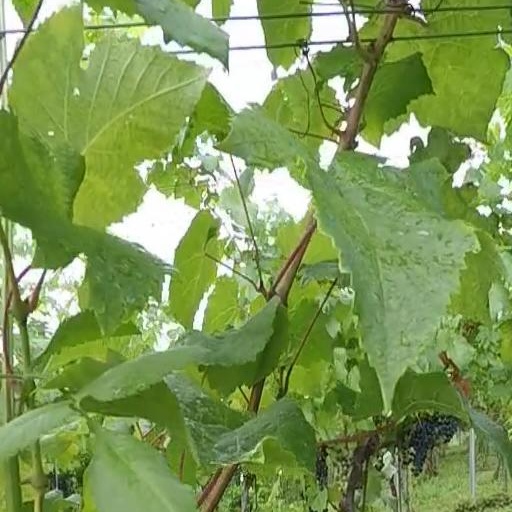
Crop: grape